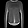
Label: Pullover